Scottish Prayer Book (1929)

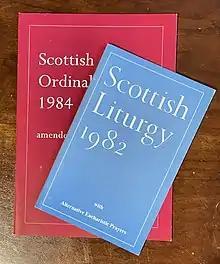
The "Scottish Liturgy 1982" and 2006 edition of the "Scottish Ordinal 1984"

The Scottish Episcopal Church approved several alternative and trial use liturgies to supplement the 1929 prayer book, primarily for usage in the celebration of Holy Communion. Some of these were published in pamphlet form: the 1966 and 1970 in "grey bookies" followed by contemporary language versions in the 1977 "orange bookie" and 1982 "blue bookie." The "Scottish Liturgy 1982"'s revised Anaphora was designed to emphasize the offering of the entire church. The Scottish College of Bishop approved four alternative Eucharistic prayers in 1989, with the previously existing prayer becoming Prayer I. While Prayers II, III, and IV retain significant portions of Prayer I, Prayer V was noted for its distinct and "creative" qualities.